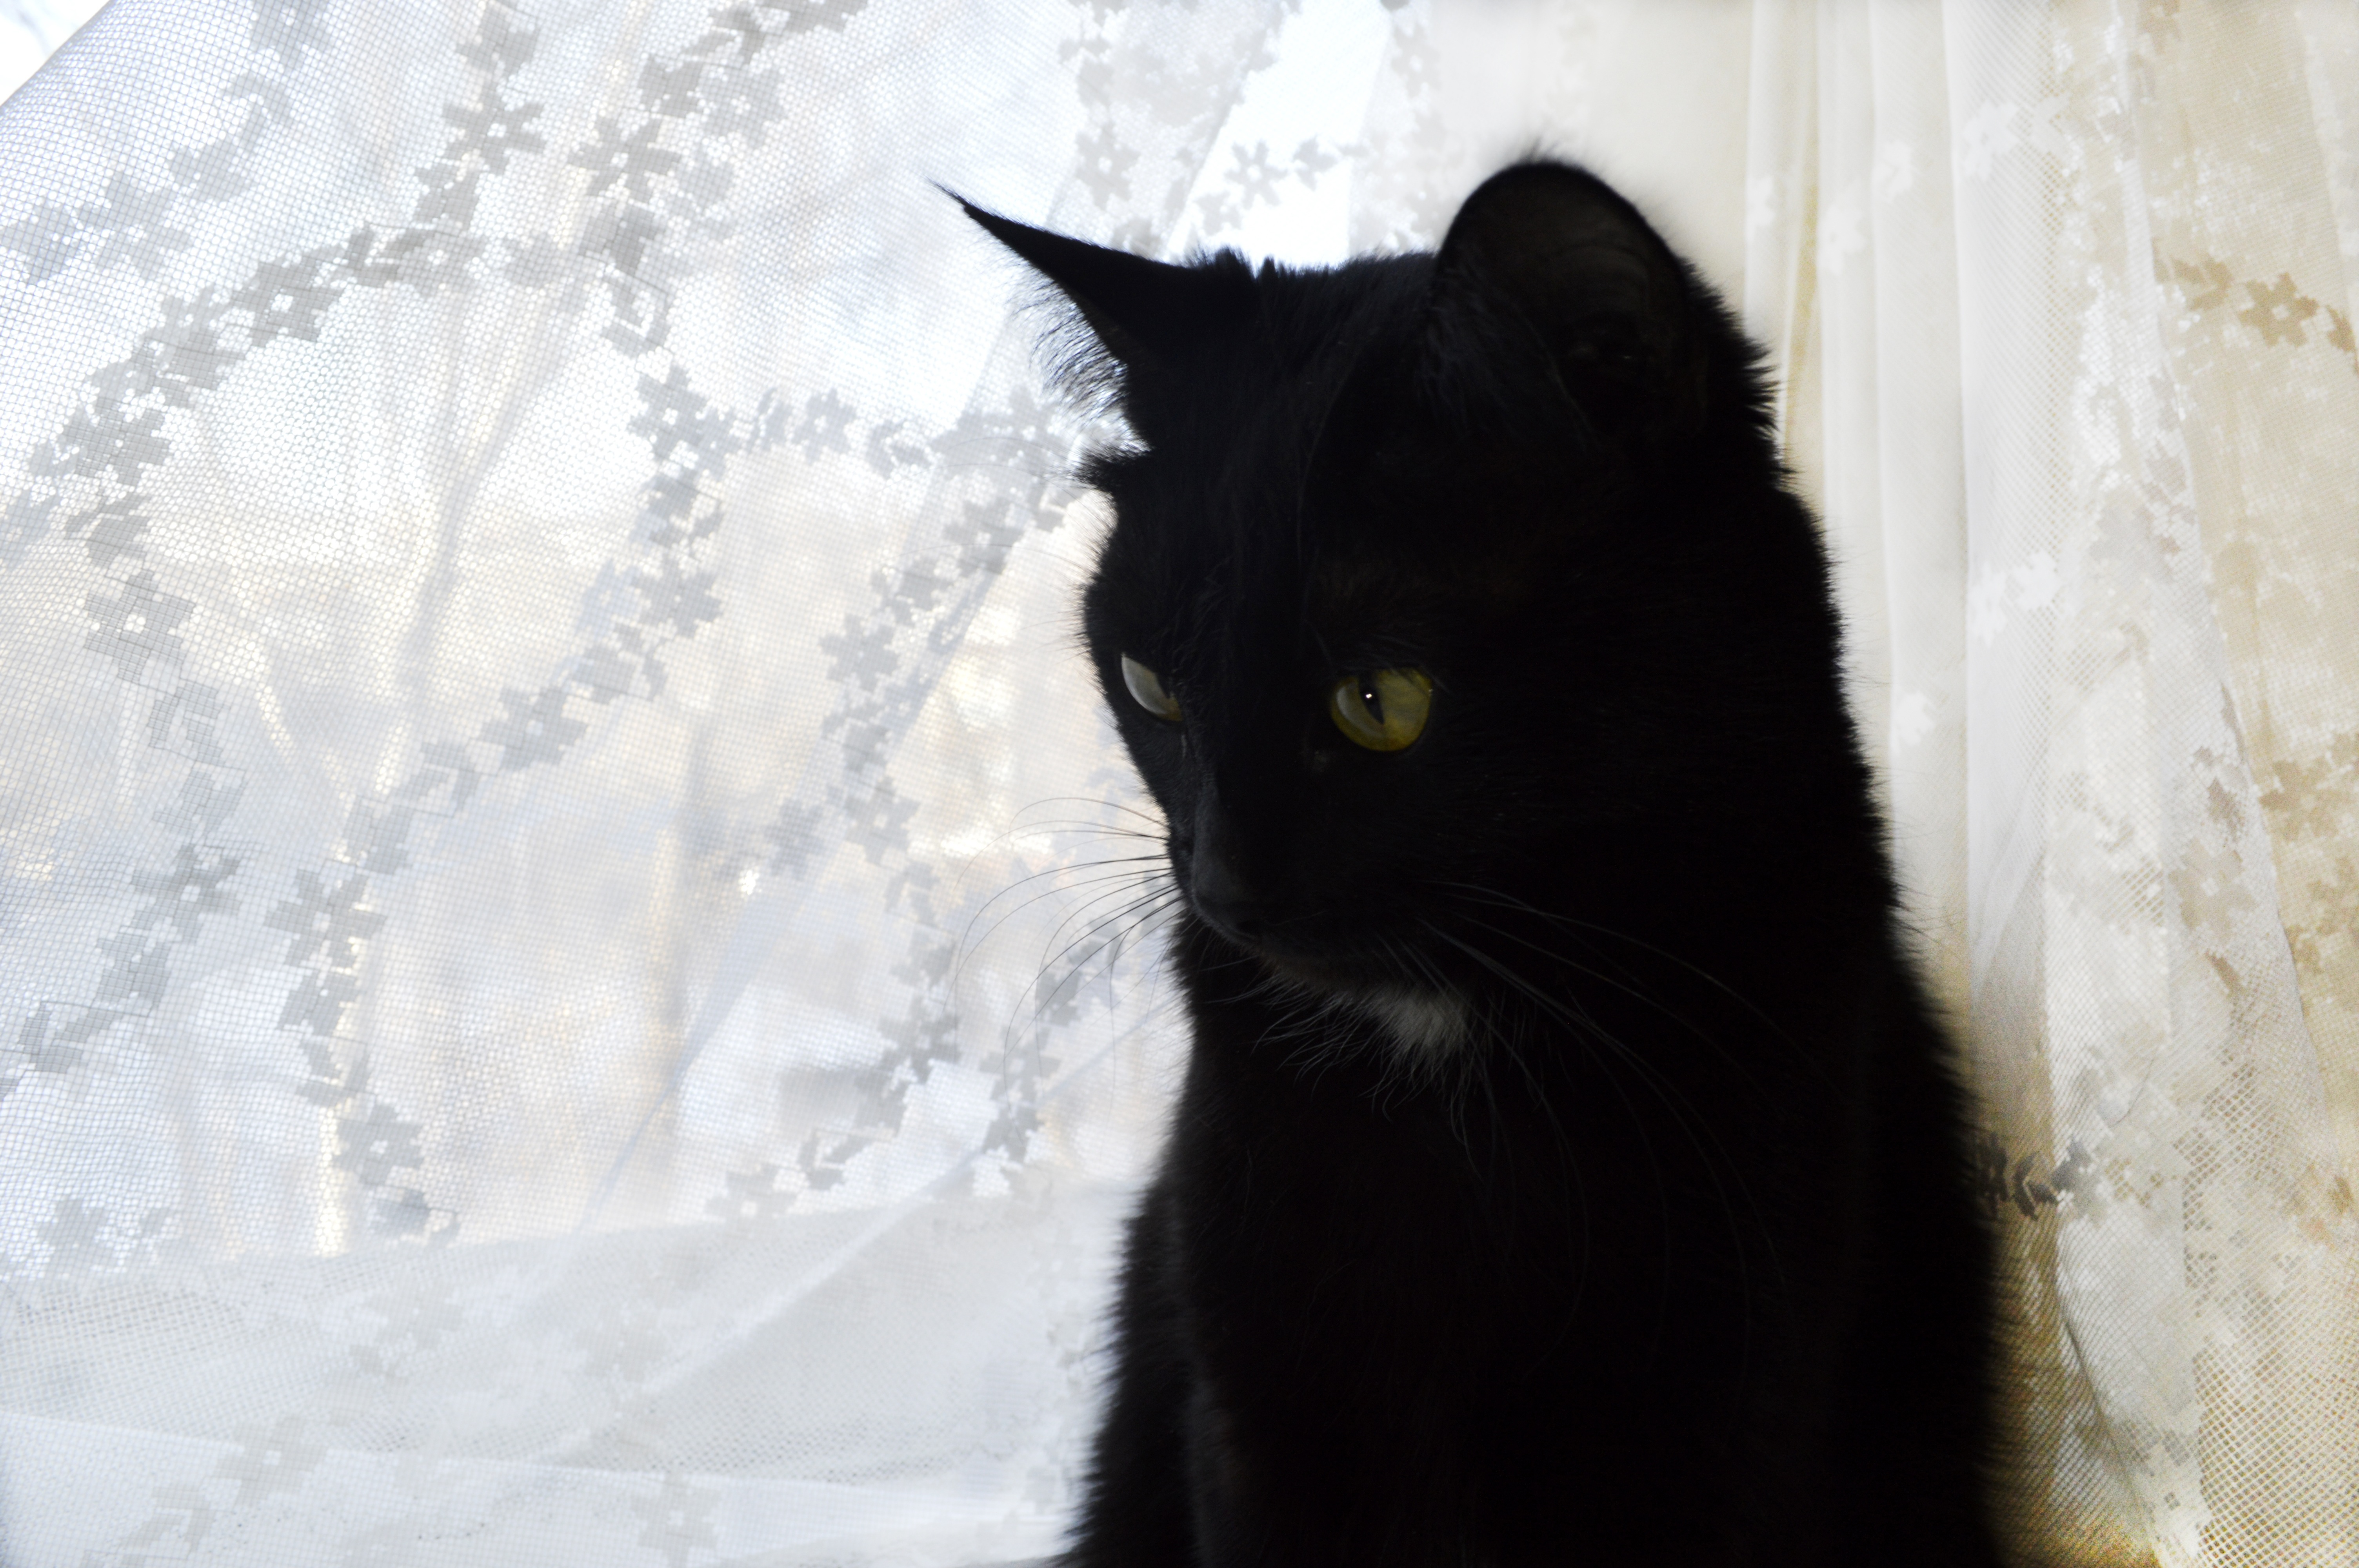
black and white, white, pet, cat, mammal, black cat, black, whiskers, vertebrate, small to medium sized cats, cat like mammal